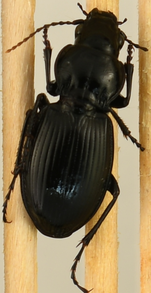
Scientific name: Cyclotrachelus torvus
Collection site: Northern Great Plains Research Laboratory Site (NOGP), plot NOGP_009